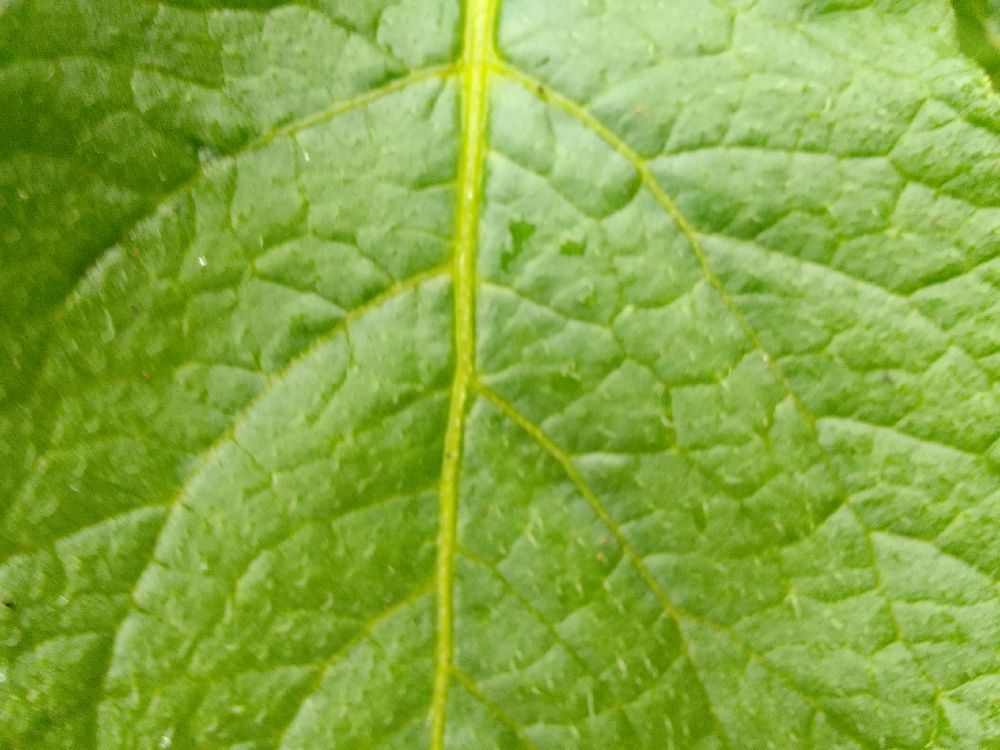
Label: Healthy